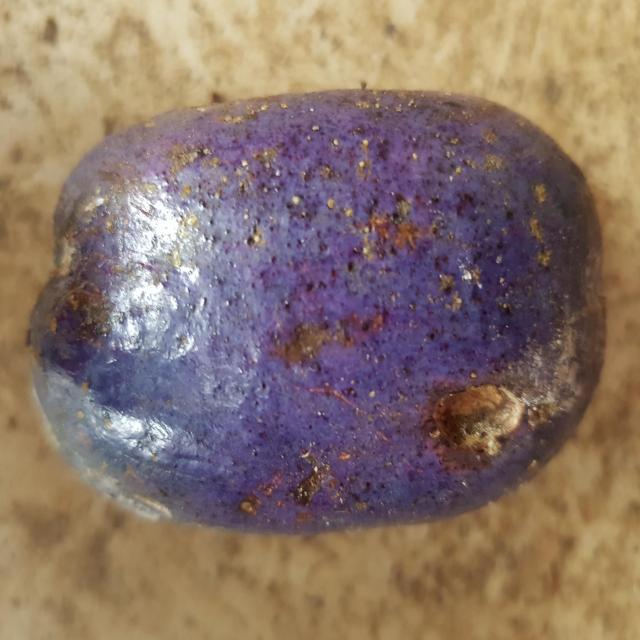
Plum grade: cracked